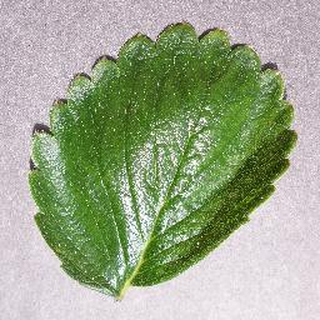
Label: healthy_strawberry